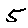
Label: 5